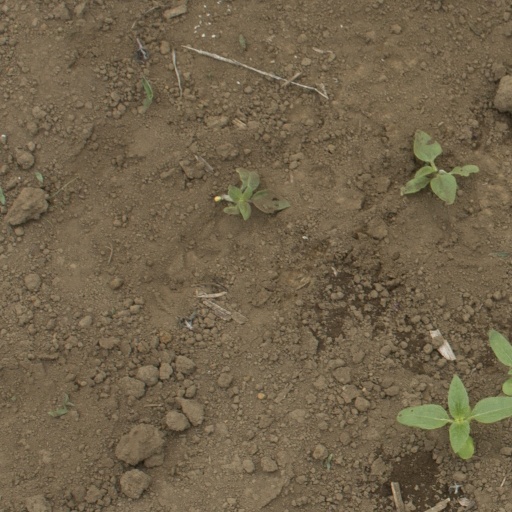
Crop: Jerusalem artichoke